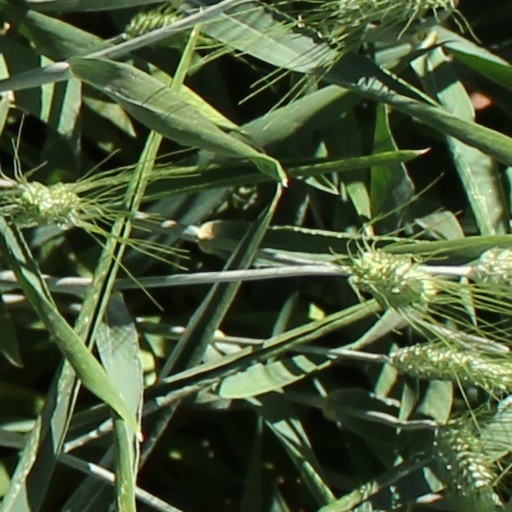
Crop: wheat